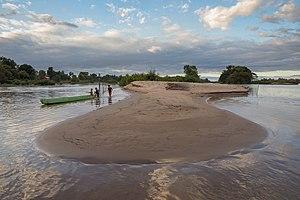
Plage du Mékong près de l'île de Don Loppadi, à Si Phan Don (4000 islands), Laos, au coucher du soleil, avec 3 endants regagnant leur bateau
Si Phan Don est un archipel fluvial de la province de Champasak, au sud du Laos.